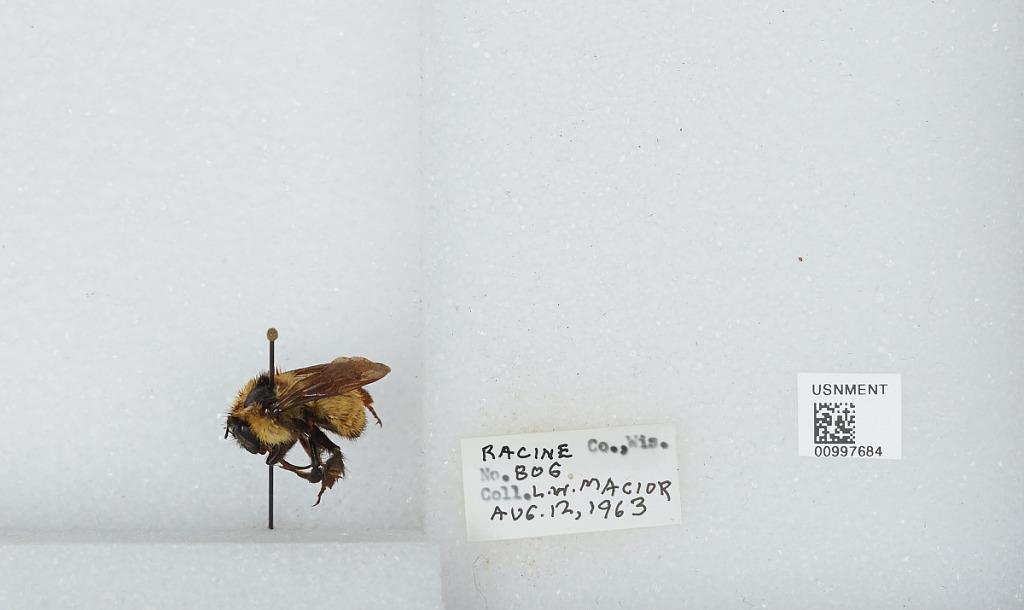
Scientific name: Bombus (Fervidobombus) fervidus fervidus (Fabricius)
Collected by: L. Macior
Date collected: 1963-8-12
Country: United States
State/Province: Wisconsin
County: Racine
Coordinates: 42.78, -87.76